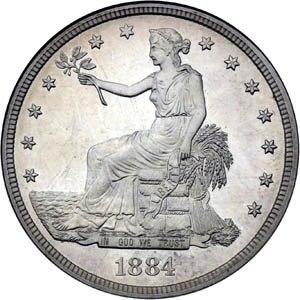
La pièce de 1 dollar américain est frappée pour la première fois 1794 par l'atelier monétaire de Philadelphie.